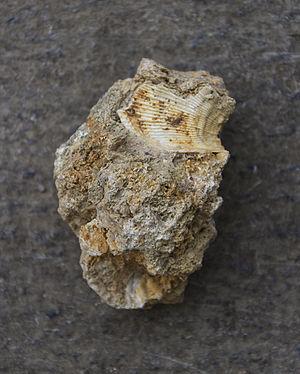
Sarrasin de Bettrechies (Tourtia) - Nord de la France.
La Carrière de Bellignies, ou Carrière de Bettrechies pour les géologues, est un site carrier exploité par la Société d'exploitation des Carrières de Bellignies, du groupe Gagneraud.
Tourtia est le nom donné par les géologues aux premiers dépôts cénomaniens argilo-sableux et conglomératiques en Wallonie.
La réserve naturelle régionale de la carrière des Nerviens est une réserve naturelle régionale de la région Hauts-de-France créée le 25 mai 2009 afin de protéger un site possédant des plantes rares, d'une superficie un peu supérieure à trois hectares. Elle est localisée dans les communes de Bavay et de Saint-Waast, dans le département du Nord.